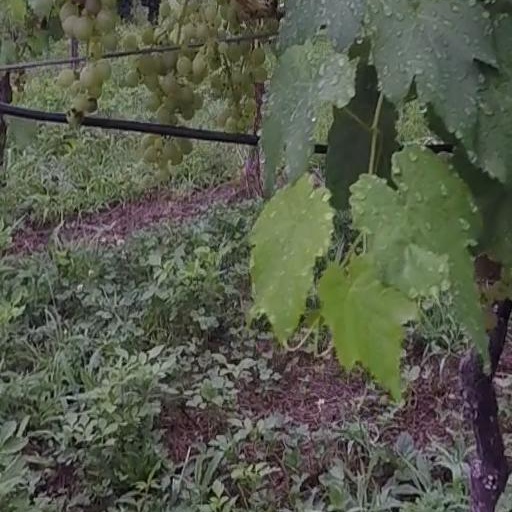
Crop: grape